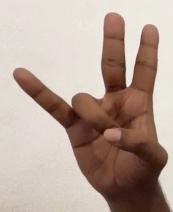
ASL sign: 7